Xaver Scharwenka

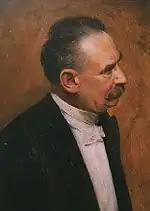
Portrait by Anton von Werner

Scharwenka's own compositions include an opera ("Mataswintha"), a symphony, four piano concertos, chamber music (all with piano part) and numerous piano pieces; his piano idiom somewhat resembles Schumann and Rachmaninoff.